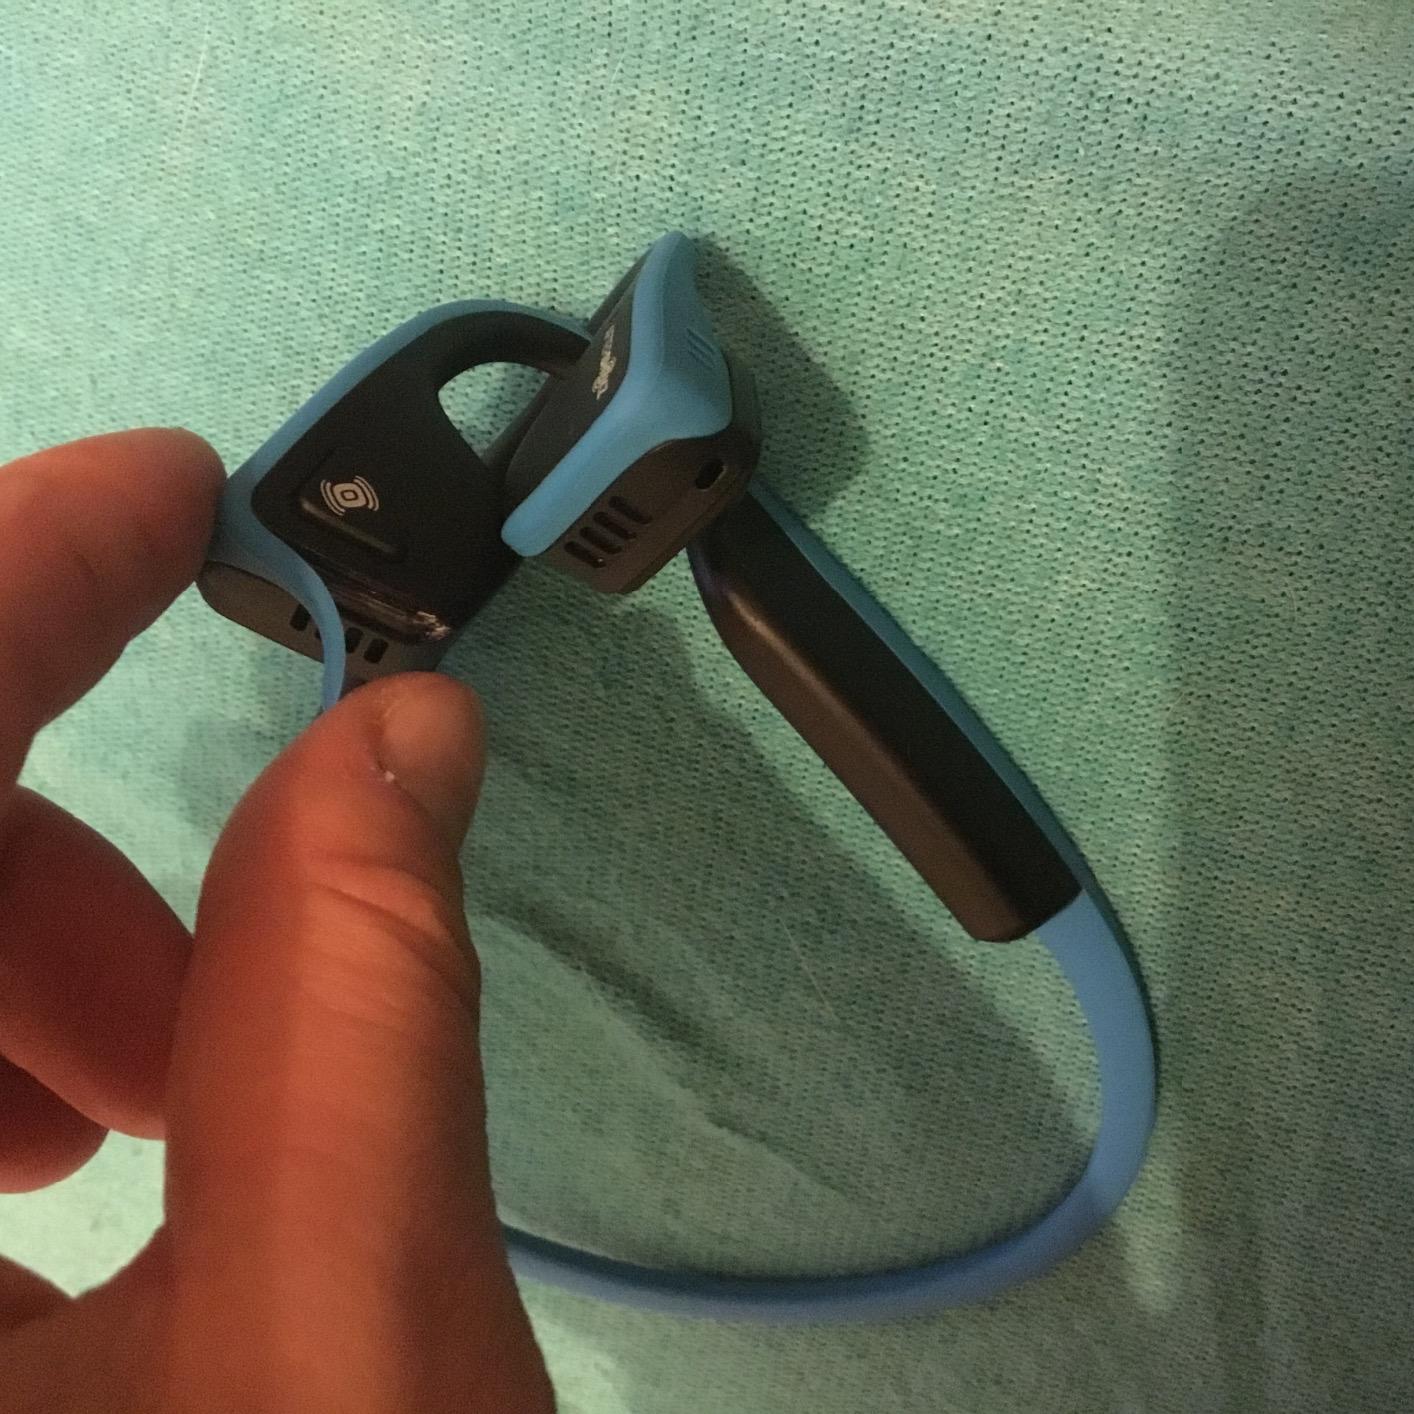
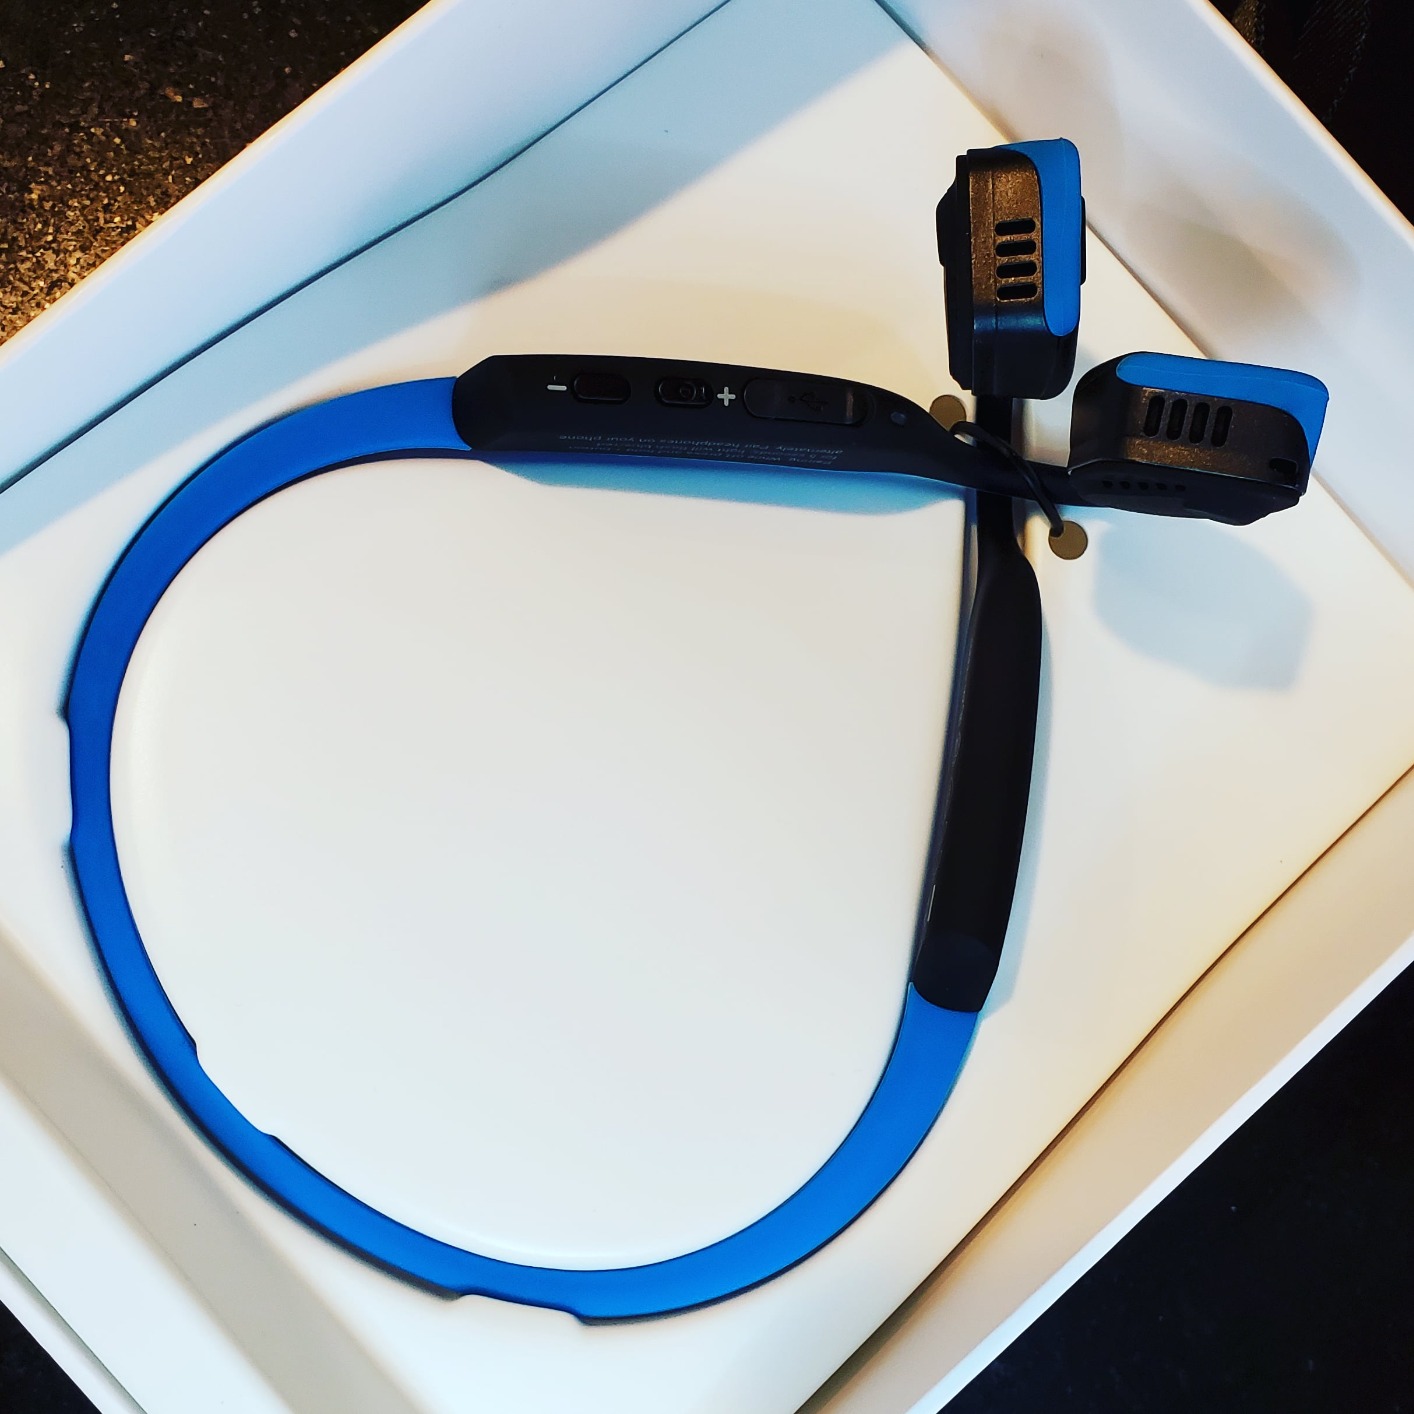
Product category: headphones
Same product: yes